Citadel: The Battle of Dien Bien Phu

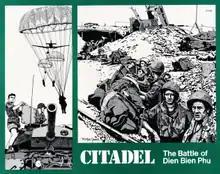
Cover art by Rodger B. MacGowan

Citadel:The Battle of Dien Bien Phu is a board wargame published by Game Designers Workshop (GDW) in 1977 that is a simulation of the Battle of Dien Bien Phu that marked the end of the First Indochina War in 1954.